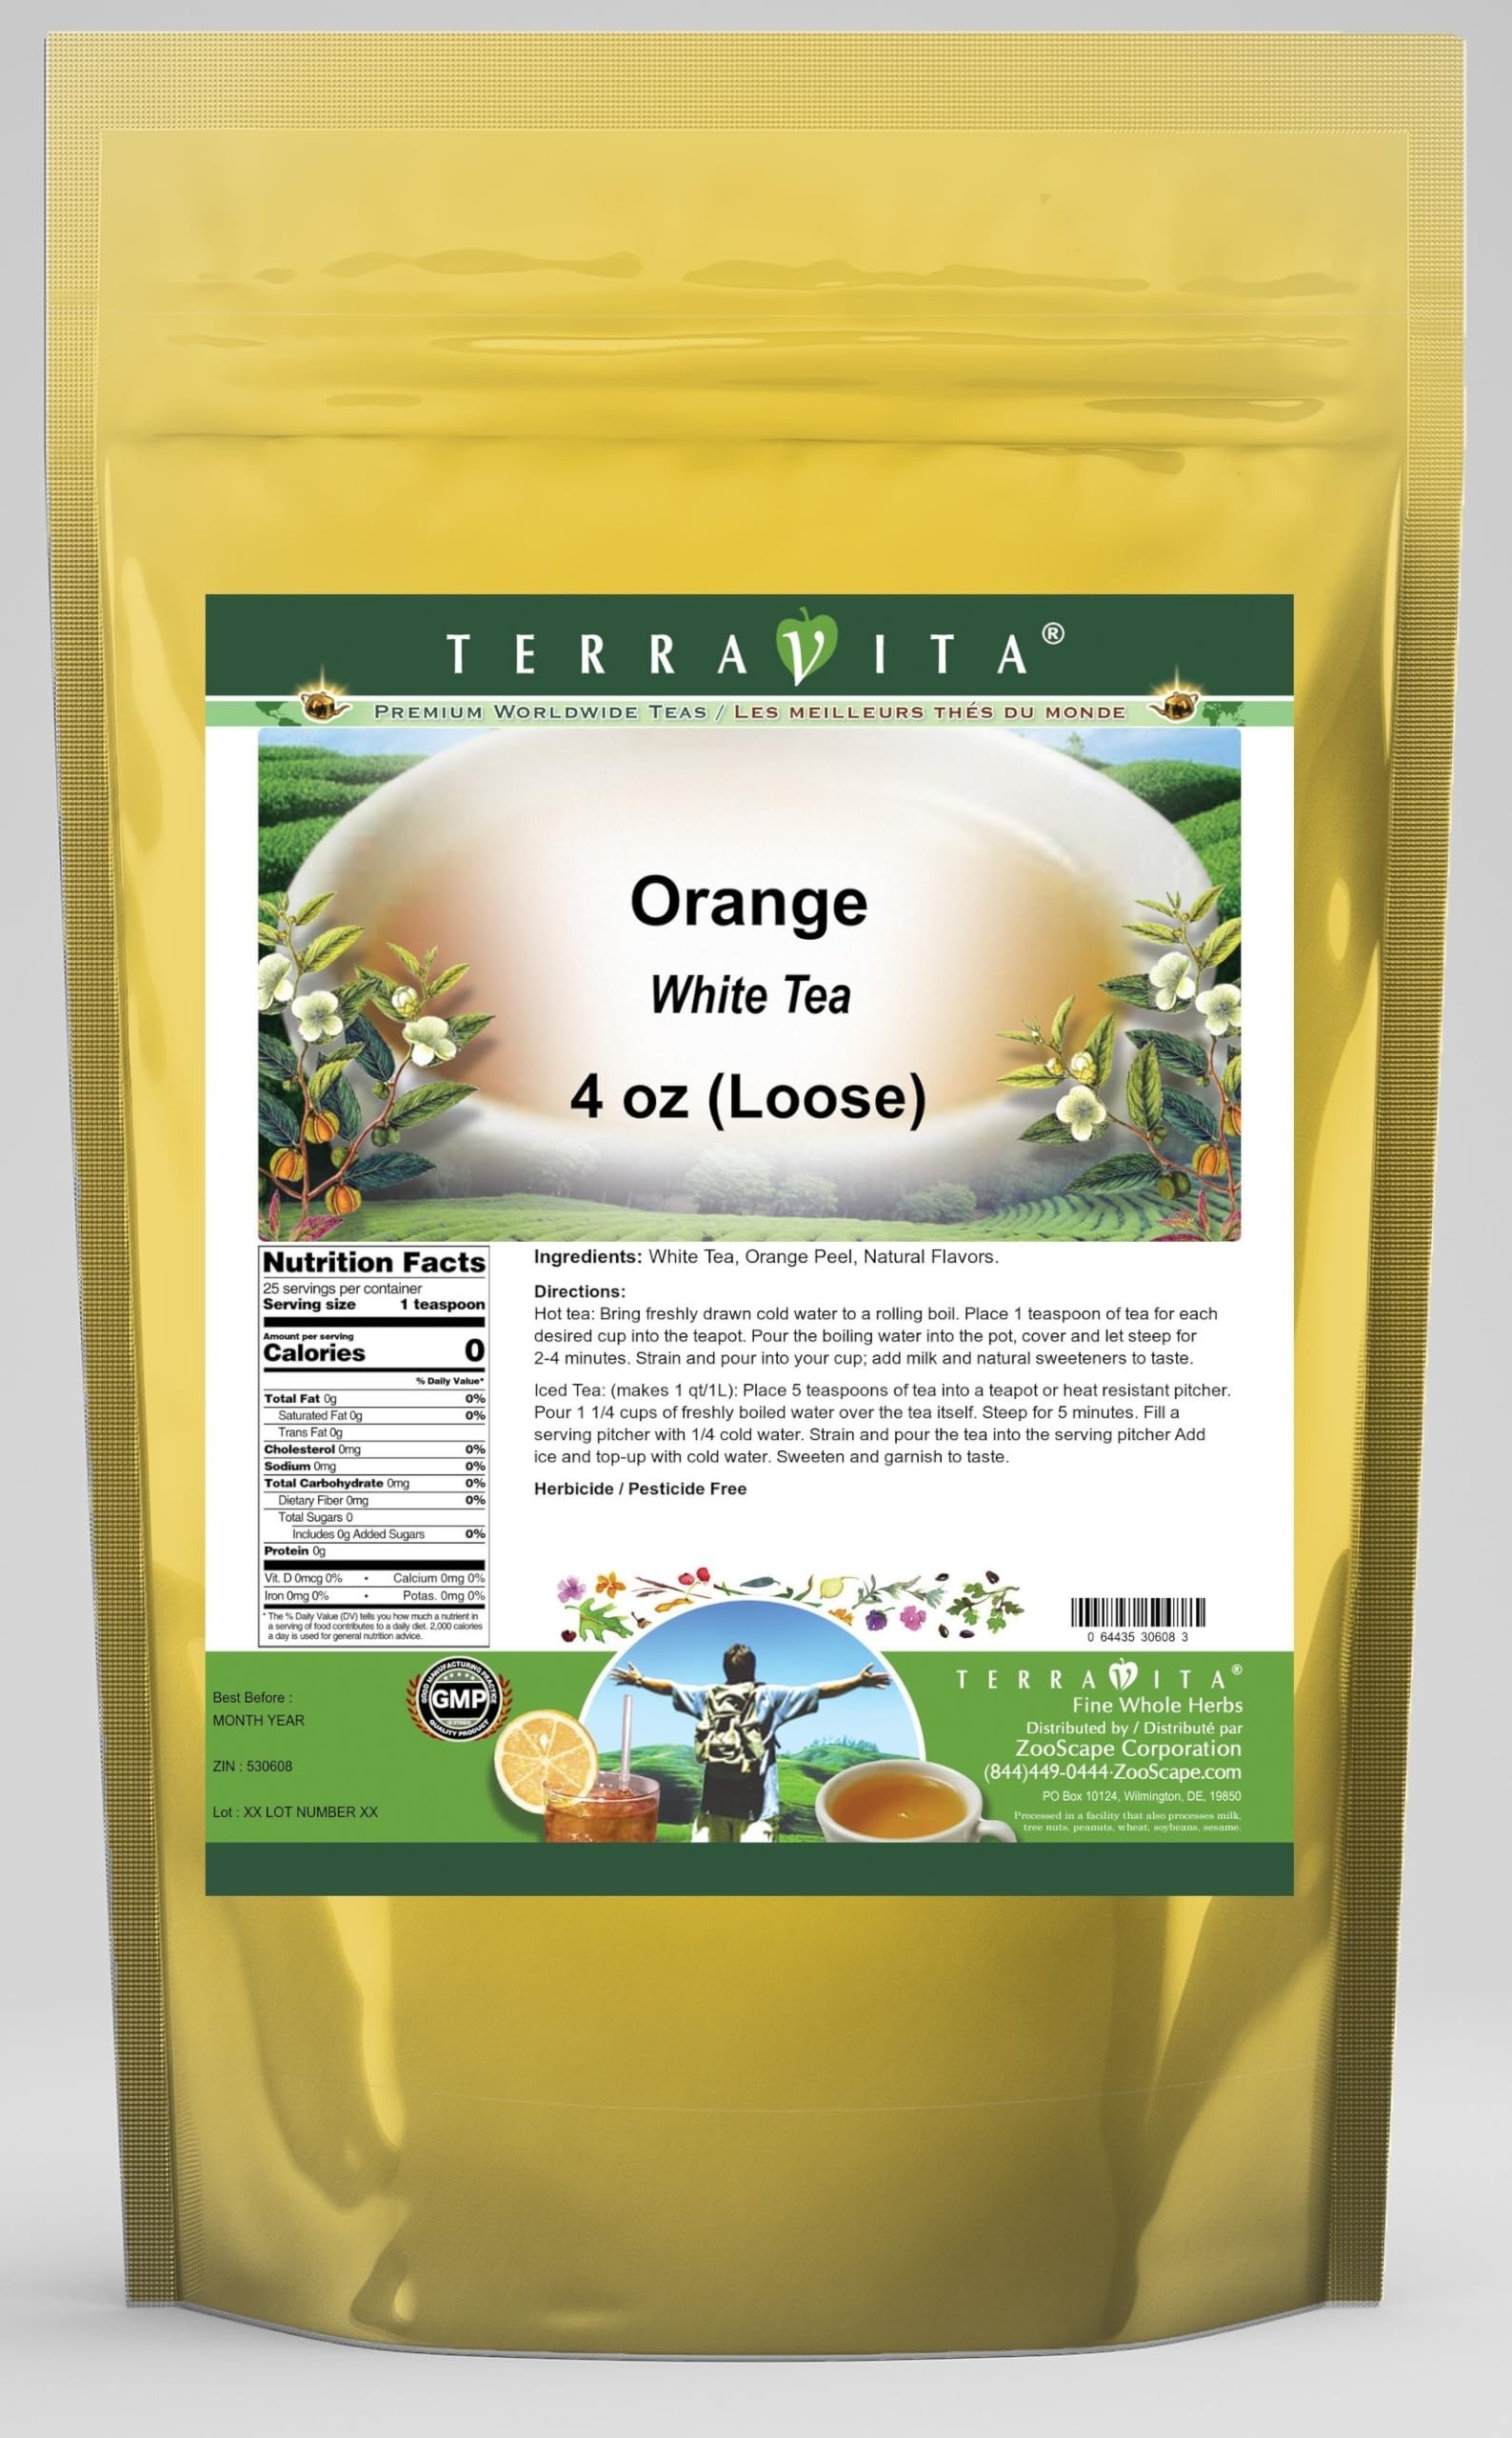
Item Name: Orange White Tea (Loose) (4 oz, ZIN: 530608) - 2 Pack
Bullet Point 1: Our Orange White Tea is a mouth-watering flavored White tea with Orange Peel that you can enjoy all year round! - Ingredients: White tea, Orange Peel and natural orange flavor.
Bullet Point 2: No fillers.
Bullet Point 3: Manufacturer: TerraVita
Bullet Point 4: Size: 4 oz
Bullet Point 5: Loose Leaf White Tea - Packed in a convenient upright pouch!
Product Description: Our Orange White Tea is a mouth-watering flavored White tea with Orange Peel that you can enjoy all year round! - Ingredients: White tea, Orange Peel and natural orange flavor. - Hot tea brewing method: Bring freshly drawn cold water to a rolling boil. Place 1 teaspoon of tea for each desired cup into the teapot. Pour the boiling water into the pot, cover and let steep for 2-4 minutes. Strain and pour into your cup; add milk and natural sweeteners to taste. - Iced tea brewing method: (to make 1 liter/quart): Place 5 teaspoons of tea into a teapot or heat resistant pitcher. Pour 1 1/4 cups of freshly boiled water over the tea itself. Steep for 5 minutes. Fill a serving pitcher with 1/4 cold water. Strain and pour the tea into the serving pitcher Add ice and top-up with cold water. Sweeten and garnish to taste. - TerraVita is an exclusive line of premium-quality, natural source products that use only the finest, purest and most potent ingredients found around the world. TerraVita is hallmarked by the highest possible standards of purity, potency, stability and freshness. All of our products are prepared with the highest elements of quality control, from raw materials through the entire manufacturing process, up to and including the moment that the bottles or bags are sealed for freshness and shipped out to you. Our highest possible standards are certified by independent laboratories and backed by our personal guarantee. - TerraVita exists to meet and ensure your family's health and wellness without the harmful effects of chemicals and health products. We strive to make all of our products affordable and reliable and are constantly searching the market to maintain our affordability and to look for new ways to serve you and the ones you love. TerraVita has become a trusted
Value: 8.0
Unit: Ounce

Price: 57.63